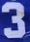
Number: 3